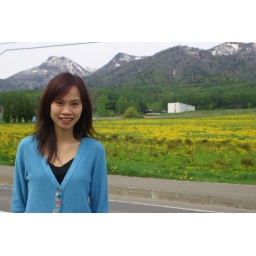
day 5 - yellow flower near our home stay